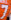
Number: 7